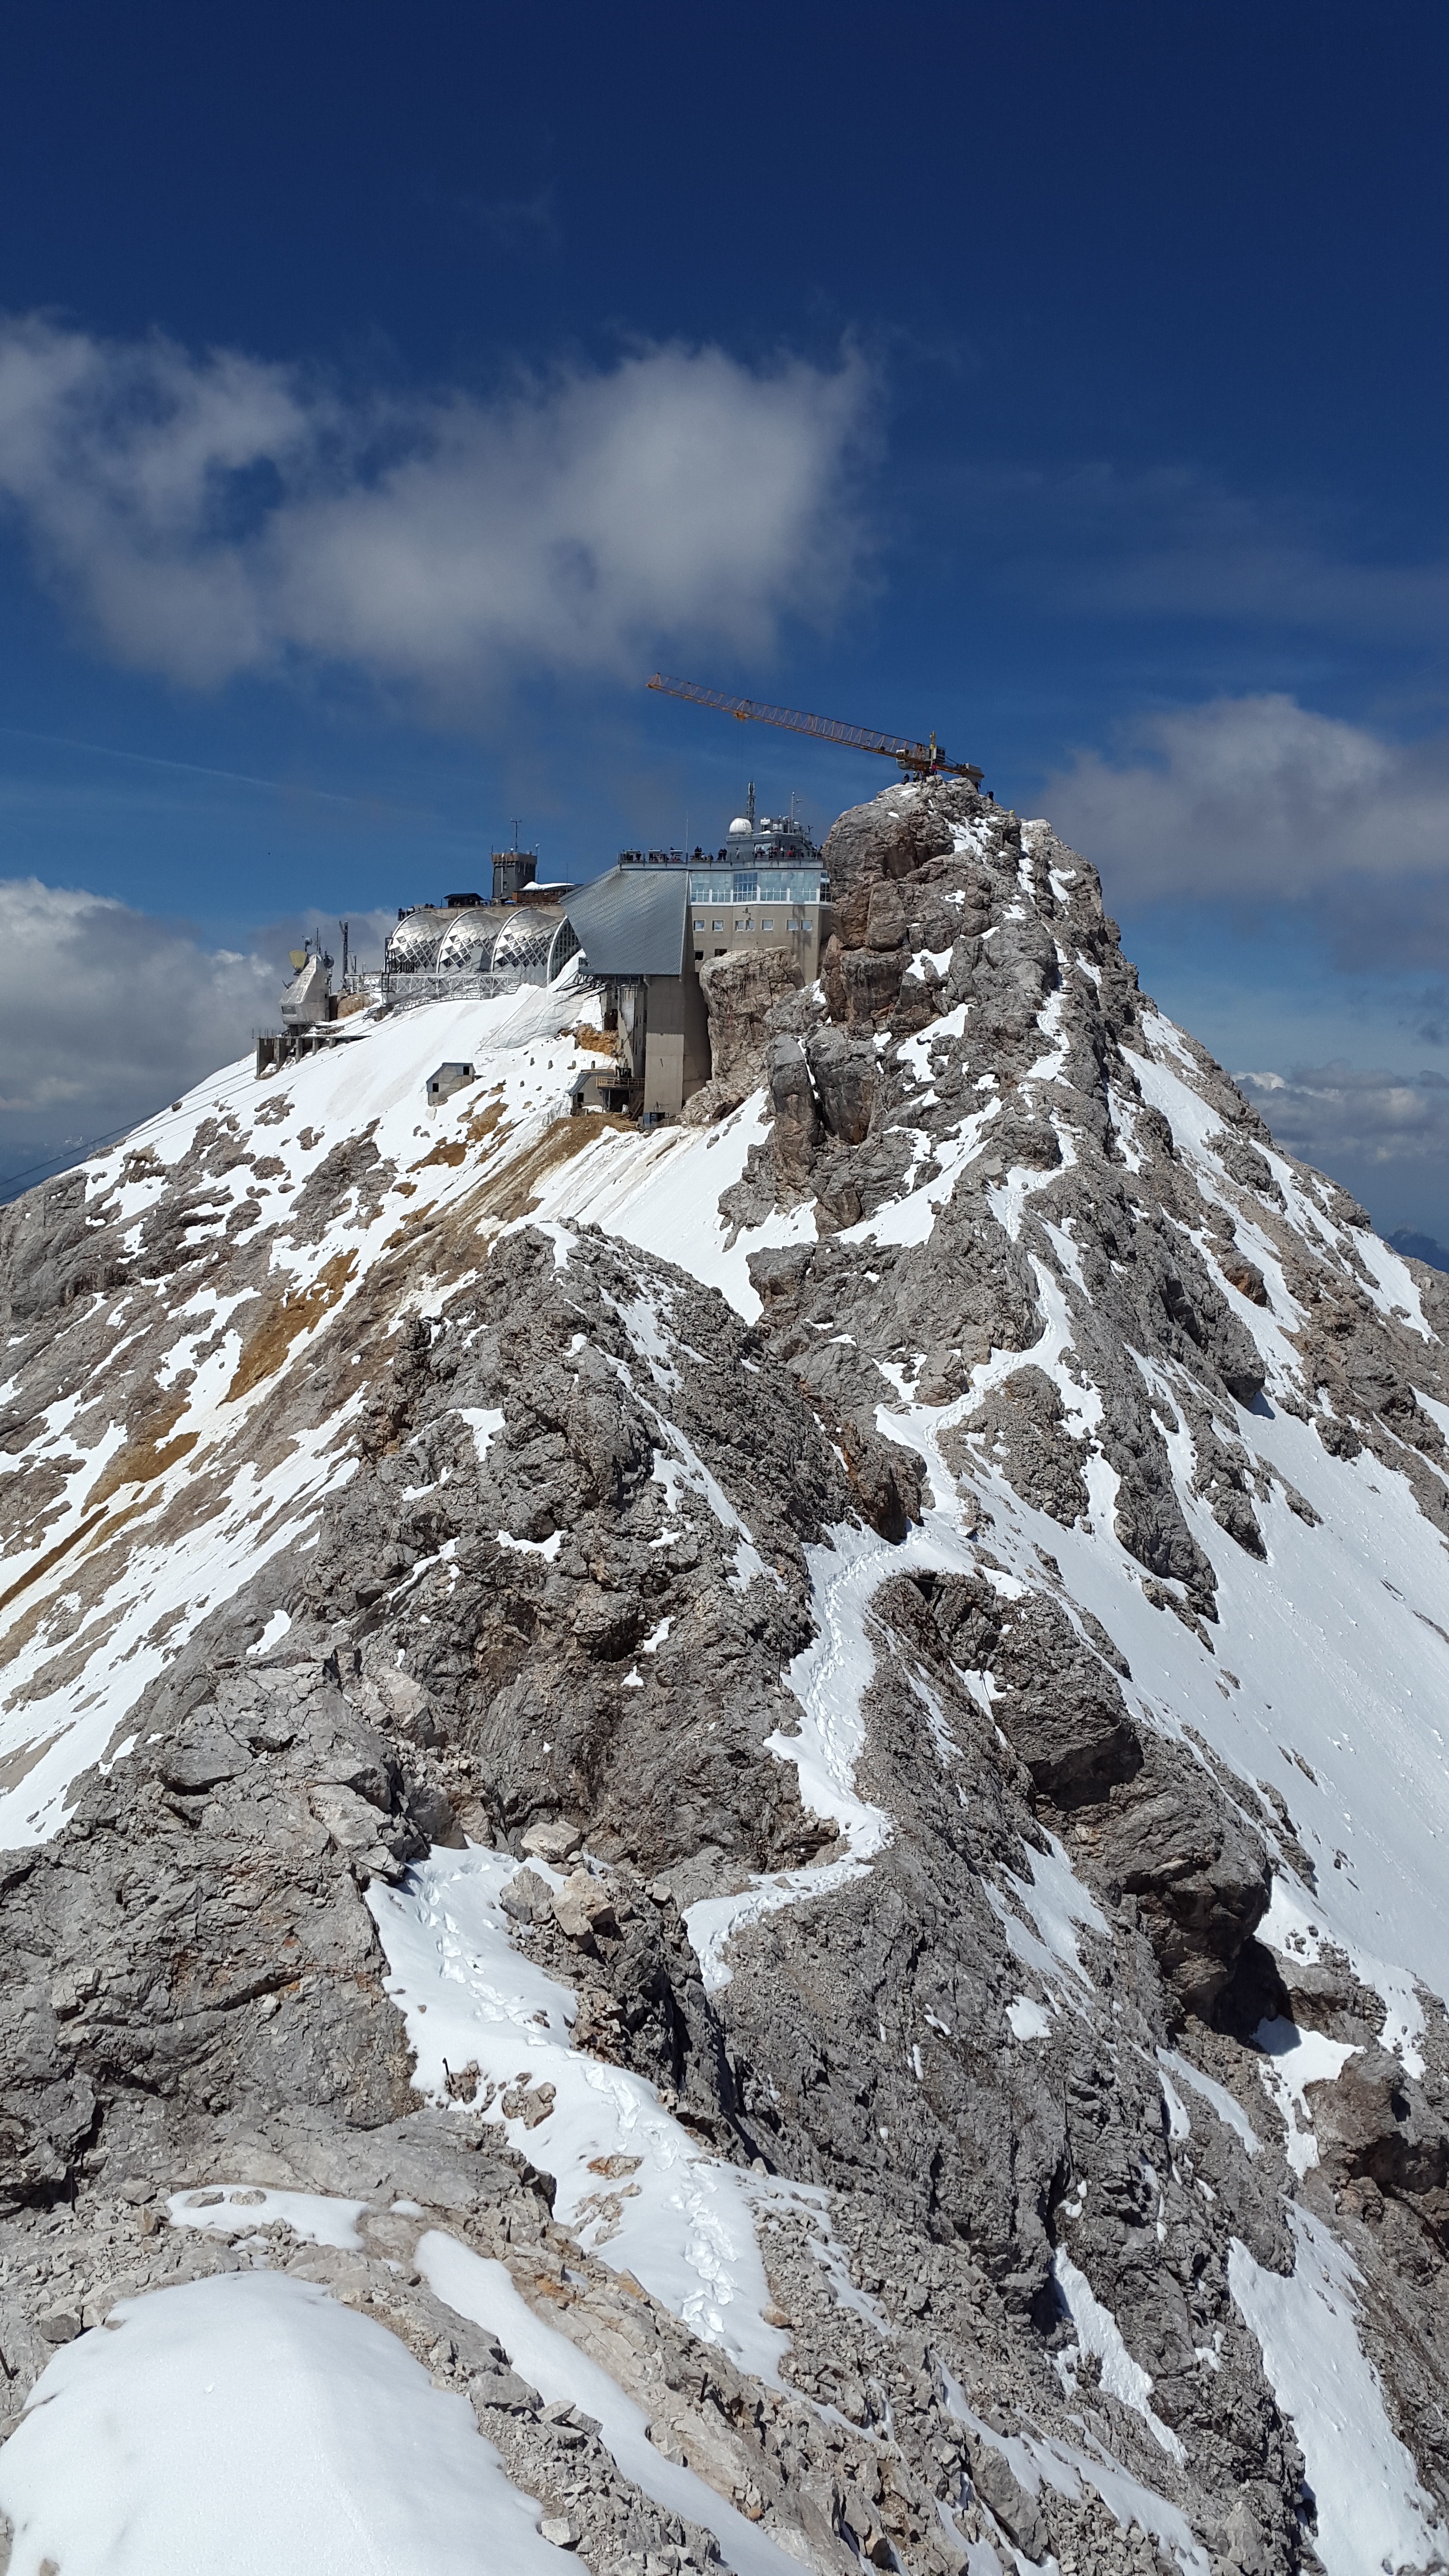
landscape, rock, walking, mountain, snow, winter, adventure, view, mountain range, europe, weather, alpine, rocky, steep, season, ridge, summit, height, austria, mountaineering, sports, mountains, alps, germany, zugspitze, high mountains, landform, mountain pass, ostallg u, outdoor recreation, zugspitze massif, mountainous landforms, geological phenomenon, ar te, weather stone, rock ridge, wetterstein massif, allgau